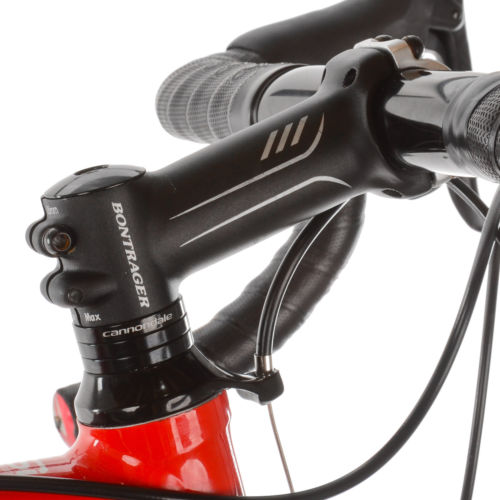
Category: bicycle